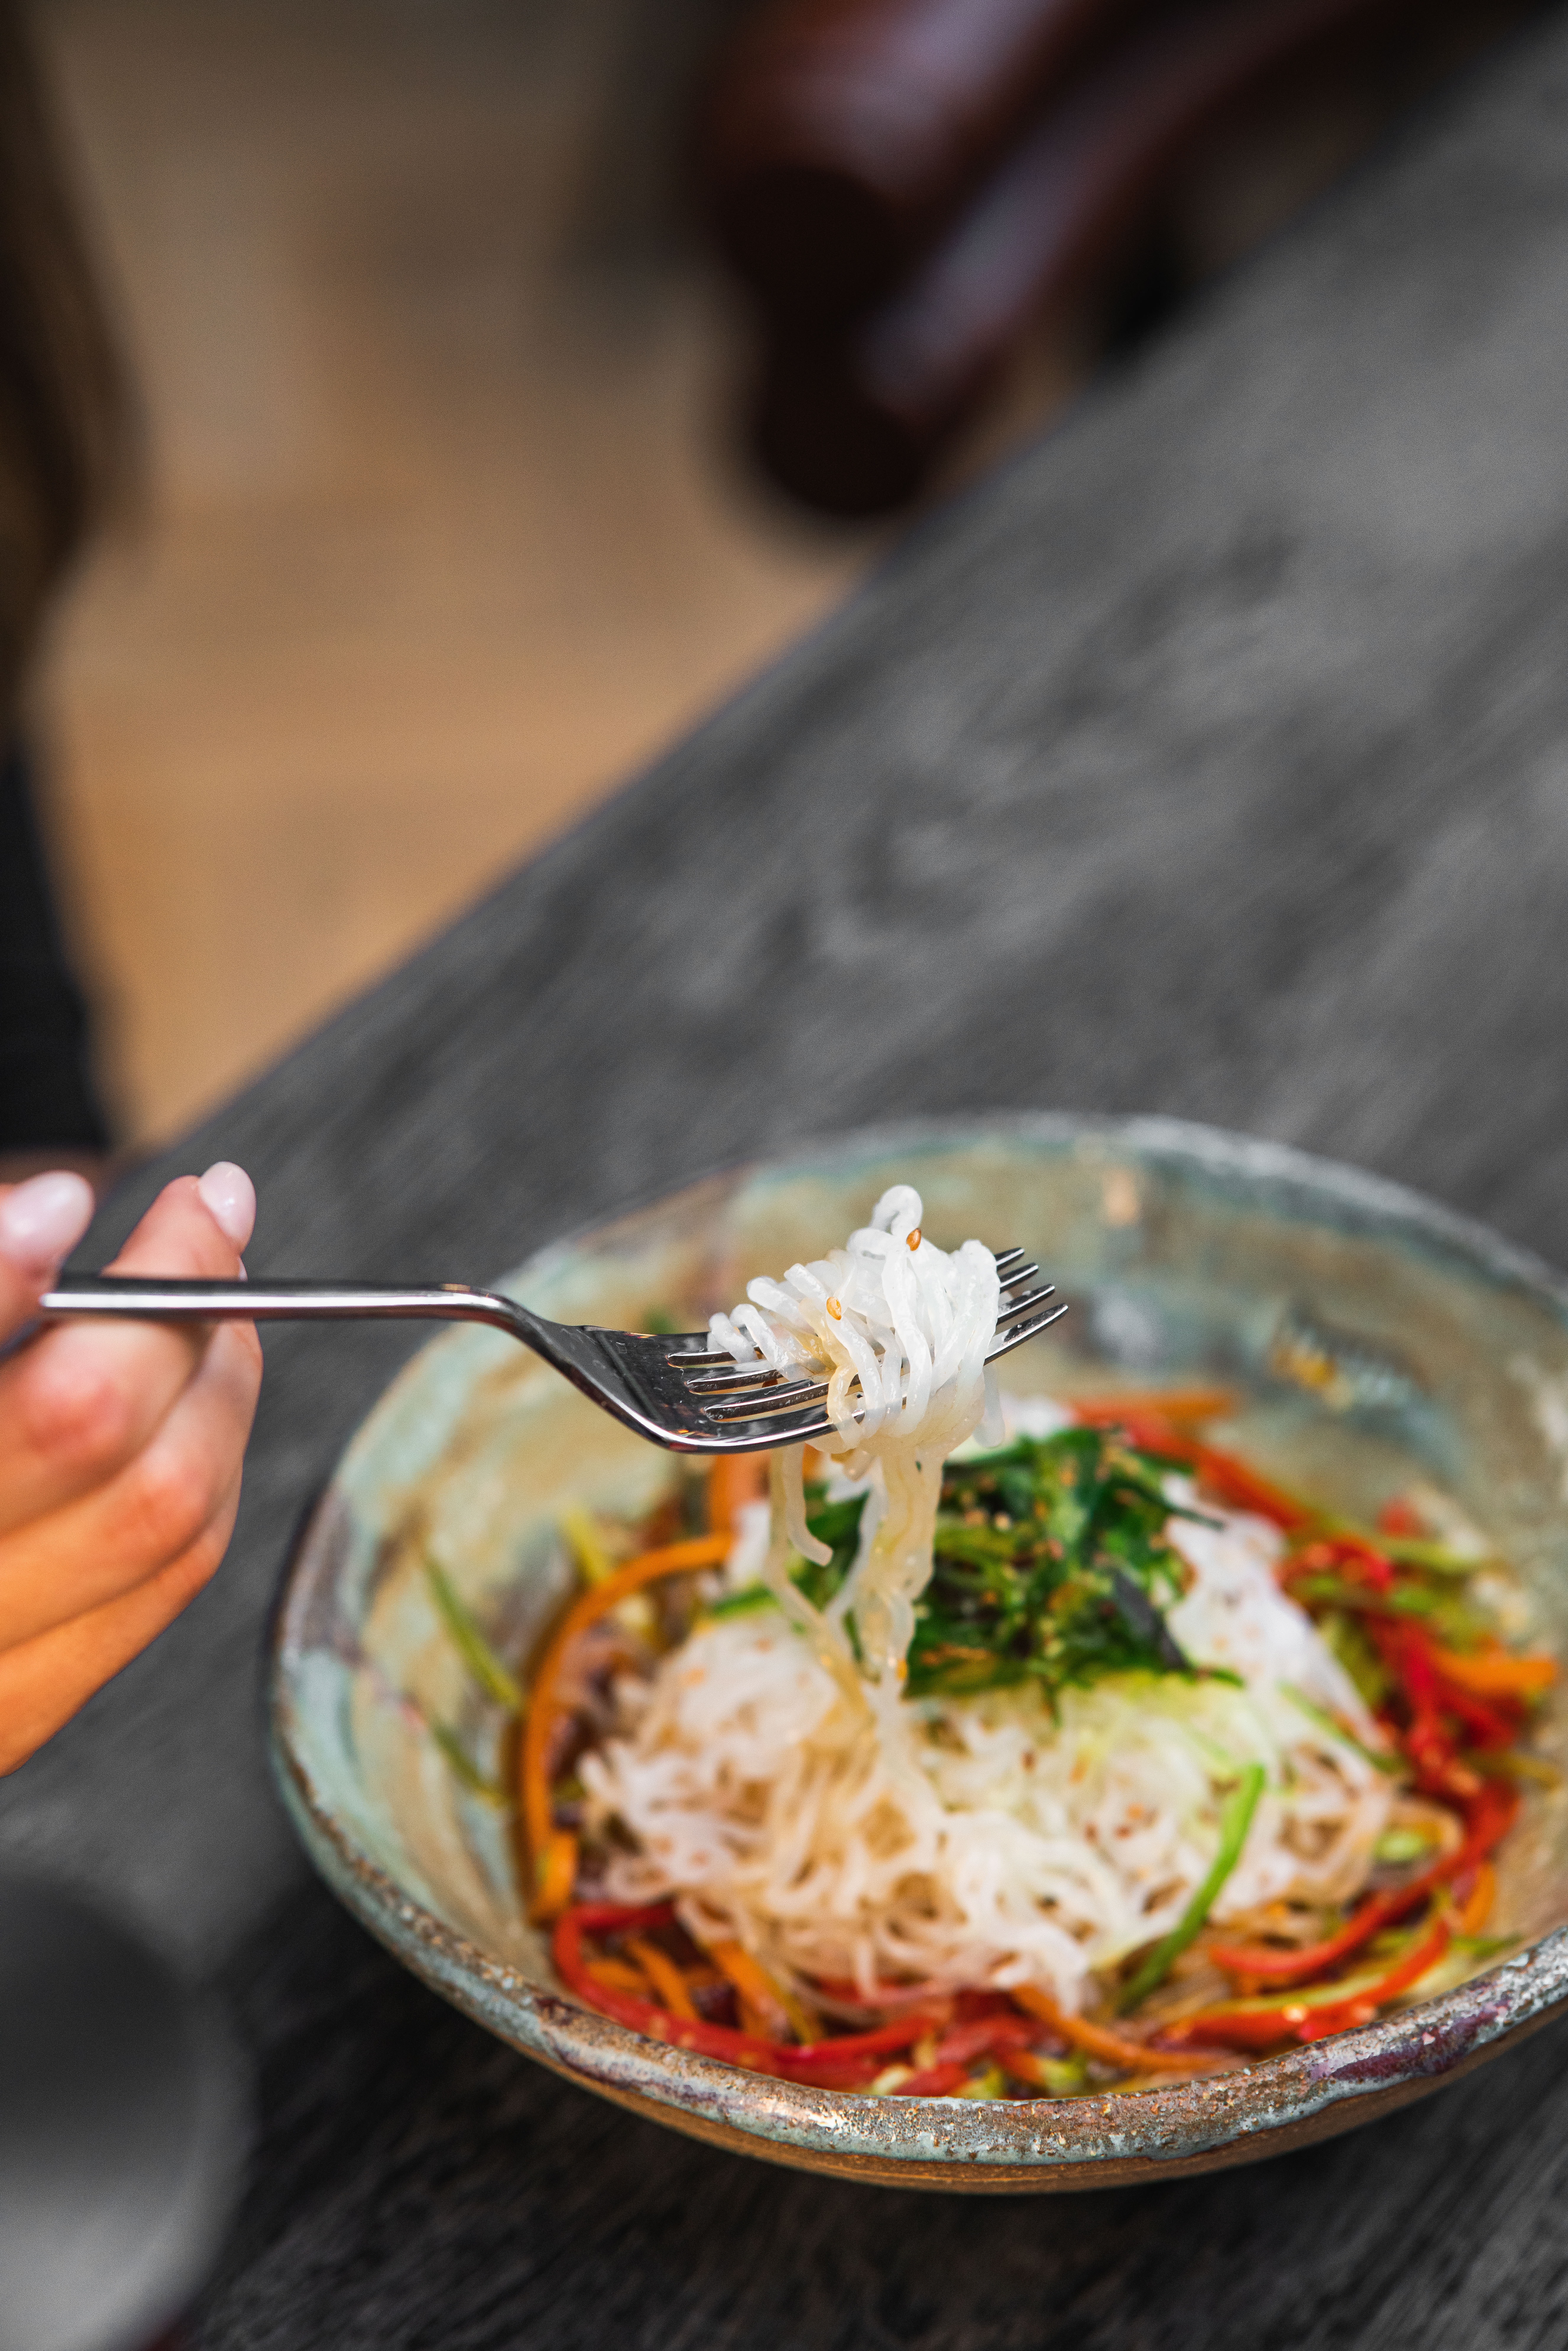
food, tableware, staple food, noodle, recipe, ingredient, rice noodles, al dente, cuisine, chinese noodles, dish, produce, noodle soup, bowl, soup, comfort food, meat, kitchen utensil, capellini, delicacy, plate, pancit, lamian, garnish, spoon, yi mein, cooking, spaghetti, scampi, la carte food, lemon, culinary art, dishware, soba, chinese food, fast food, thai food, side dish, vermicelli, vietnamese food, vegetable, malaysian food, meal, Rice vermicelli, finger food, chow mein, s men, okinawan cuisine, laotian cuisine